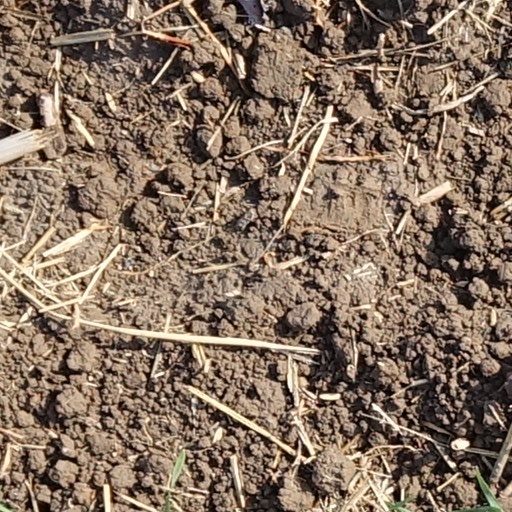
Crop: wheat